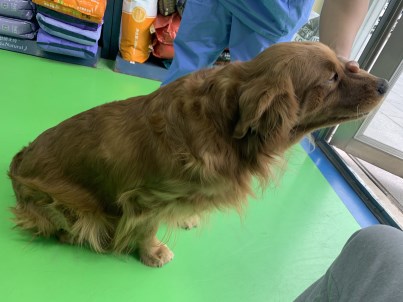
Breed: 5355-n000126-golden_retriever